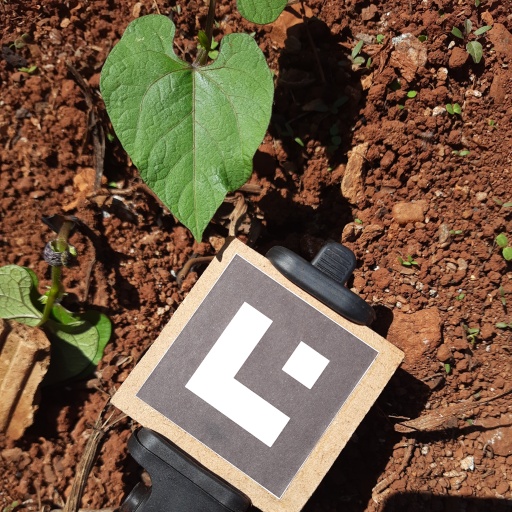
Observations: wavy surface, no eating holes, under sunlight